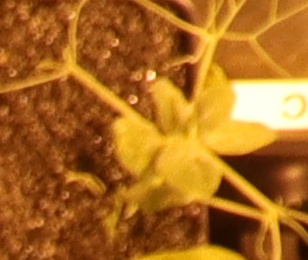
Label: Field Pea